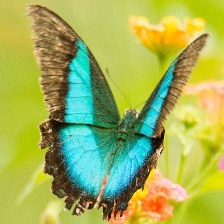
Species: BANDED PEACOCK